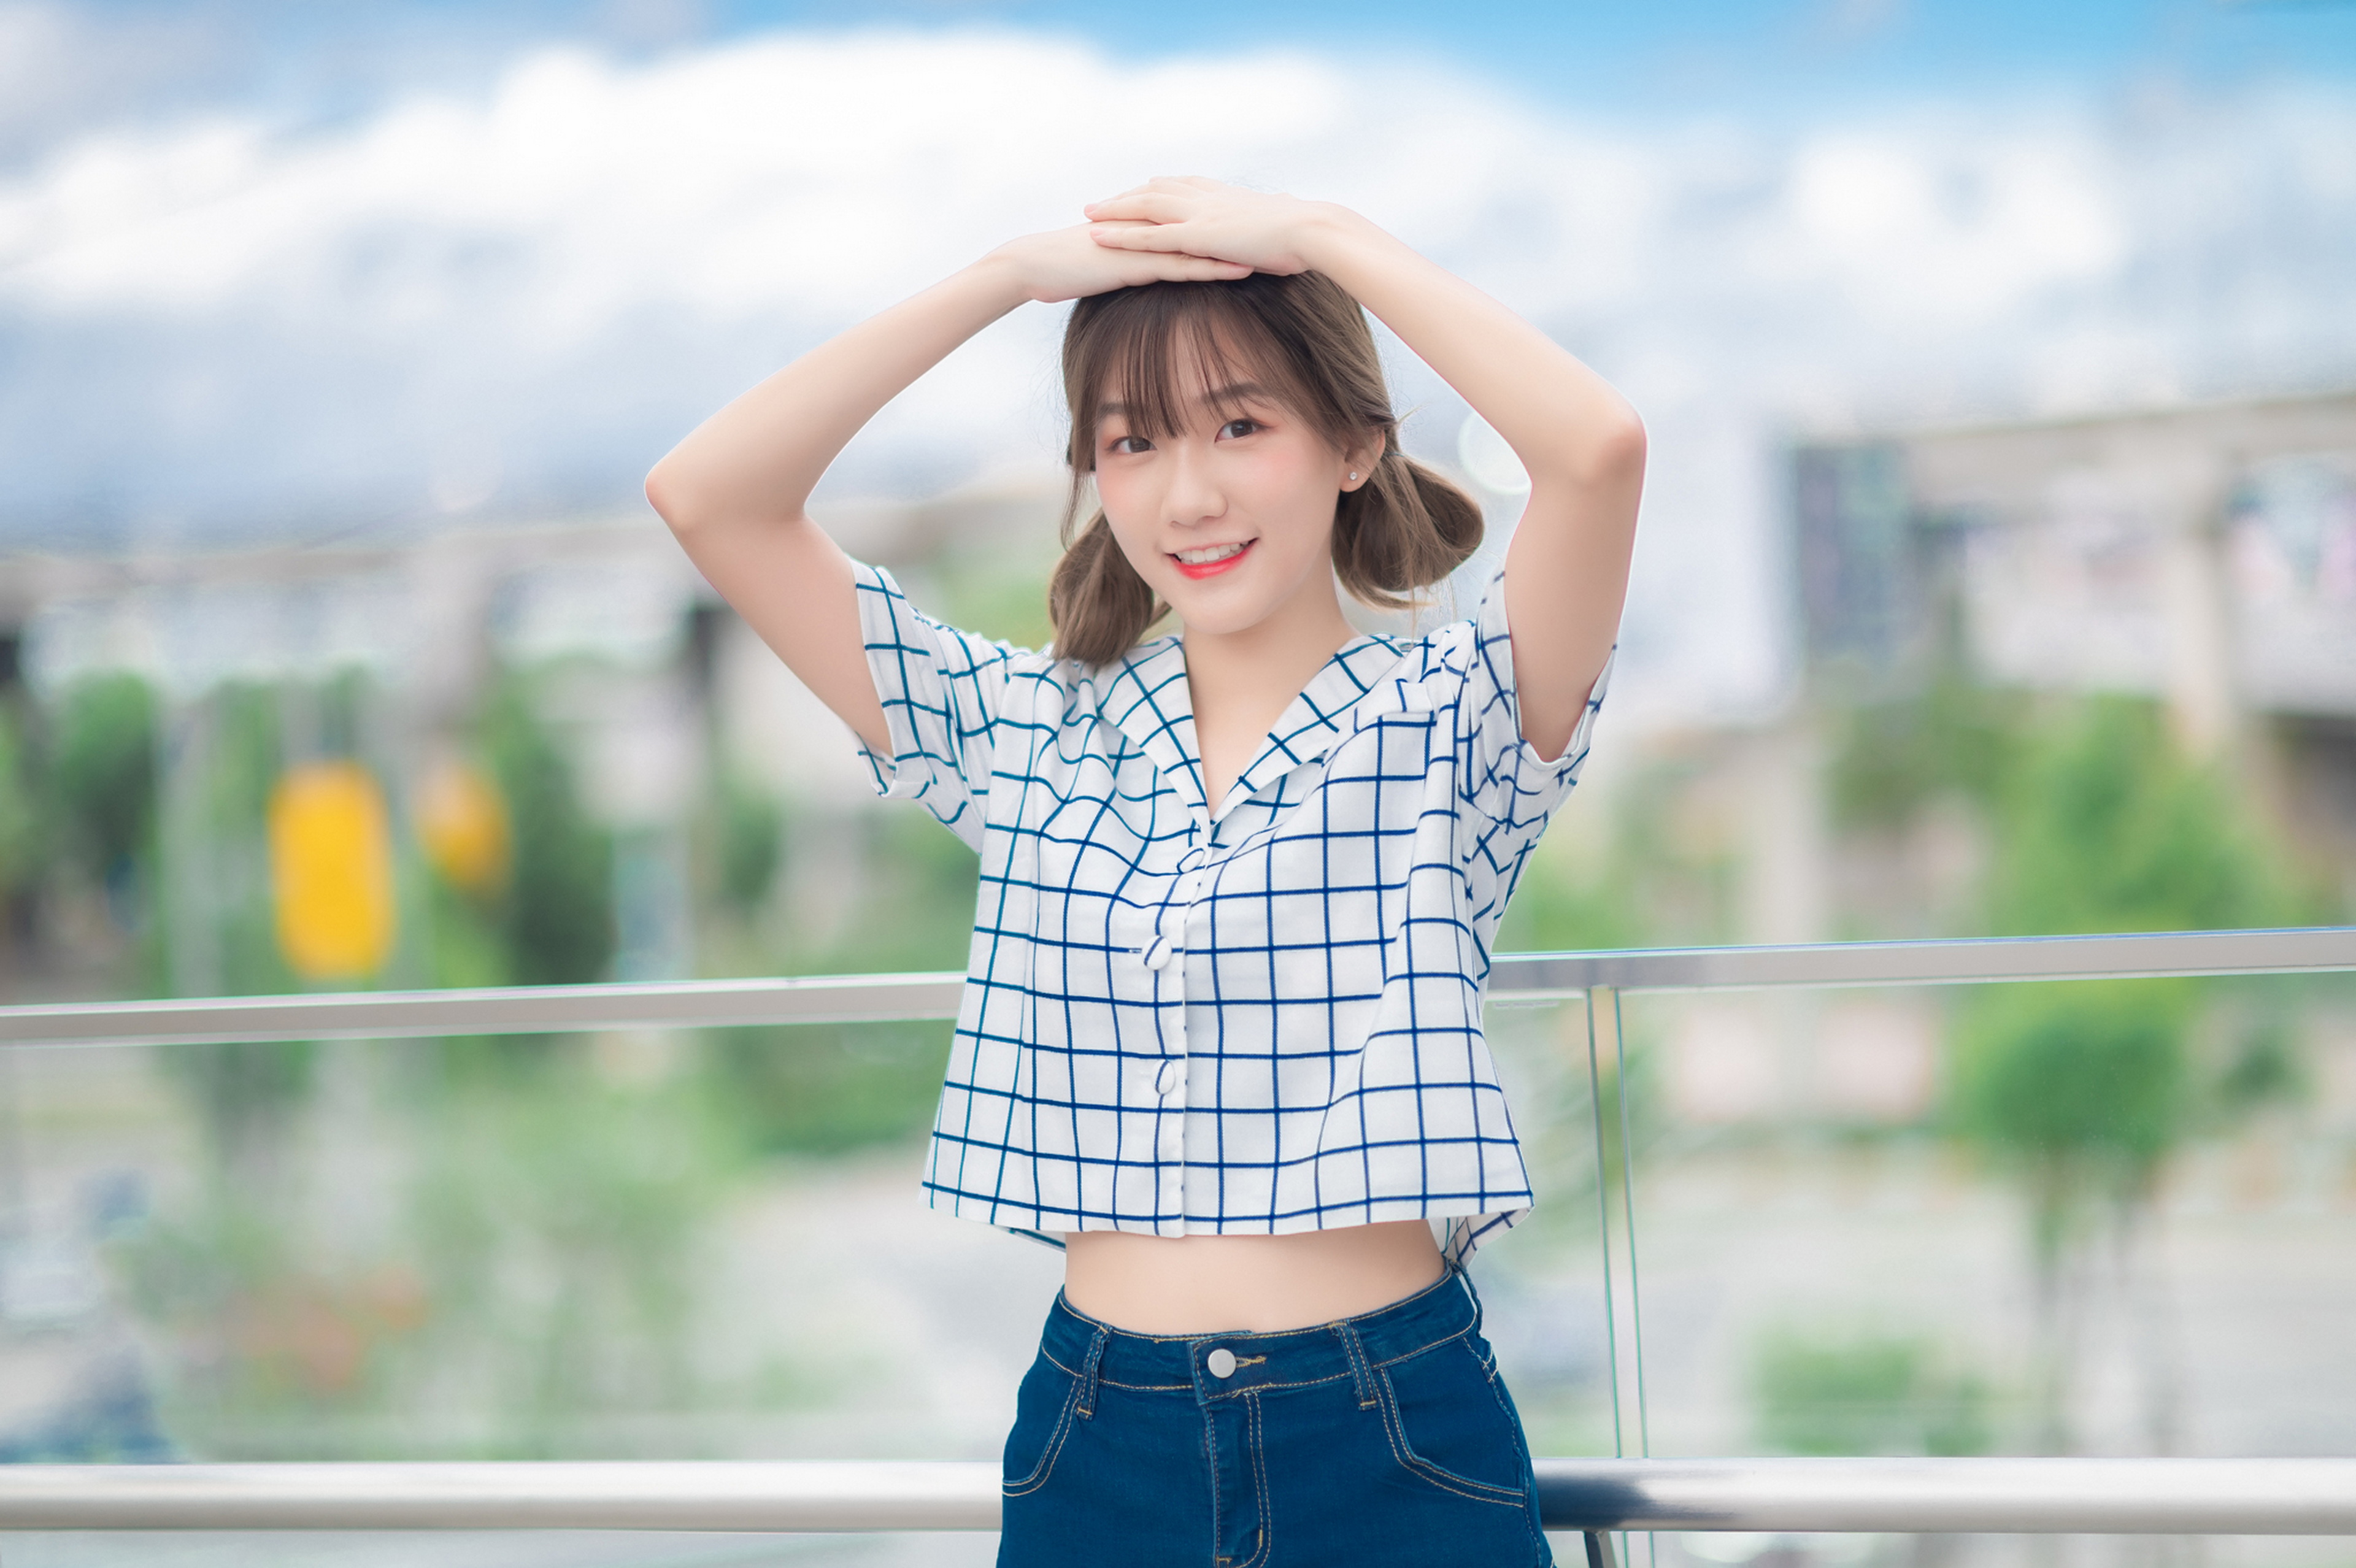
sexy, girl, girls, thai, korea, china, cute, woman, model, person, hair, tartan, shoulder, arm, sky, facial expression, People in nature, dress shirt, flash photography, neck, fashion, sleeve, street fashion, happy, waist, standing, plaid, sunlight, collar, t shirt, travel, cool, knee, leisure, grass, long hair, electric blue, pattern, fashion design, trunk, fun, brown hair, denim, fashion model, human leg, sitting, fashion accessory, recreation, portrait photography, child, abdomen, top, photo shoot, child model